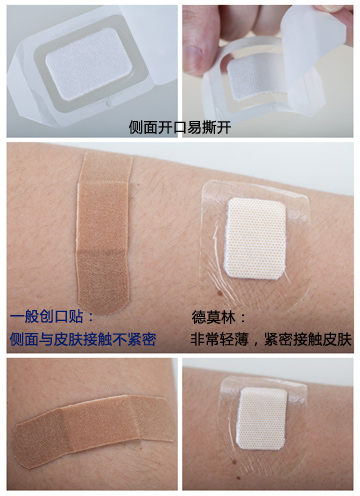
Label: trash